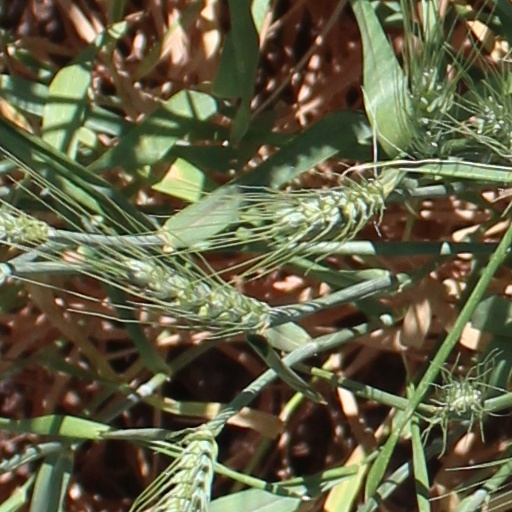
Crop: wheat